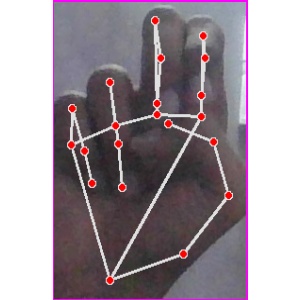
अक्षर: ह